Hi-Tech Basketball Club

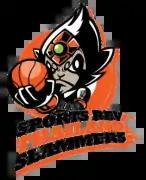
Logo as the Sports Rev Thailand Slammers.

Hi-Tech joined the Asean Basketball League as the Chang Thailand Slammers in 2010. Won second ASEAN Basketball League championships in 2014 as the Hi-Tech Bangkok City. It plays its games at the Thai-Japanese Stadium.